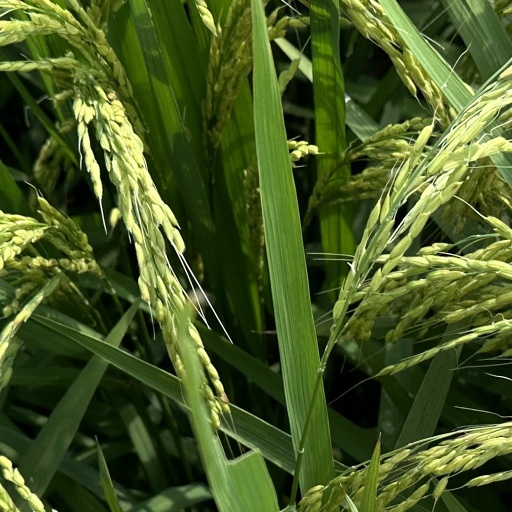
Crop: rice